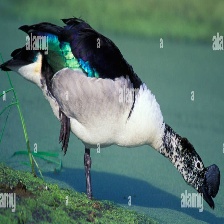
Species: KNOB BILLED DUCK
Scientific name: SARKIDIORNIS MELANOTOS
ImageNet parent category: drake